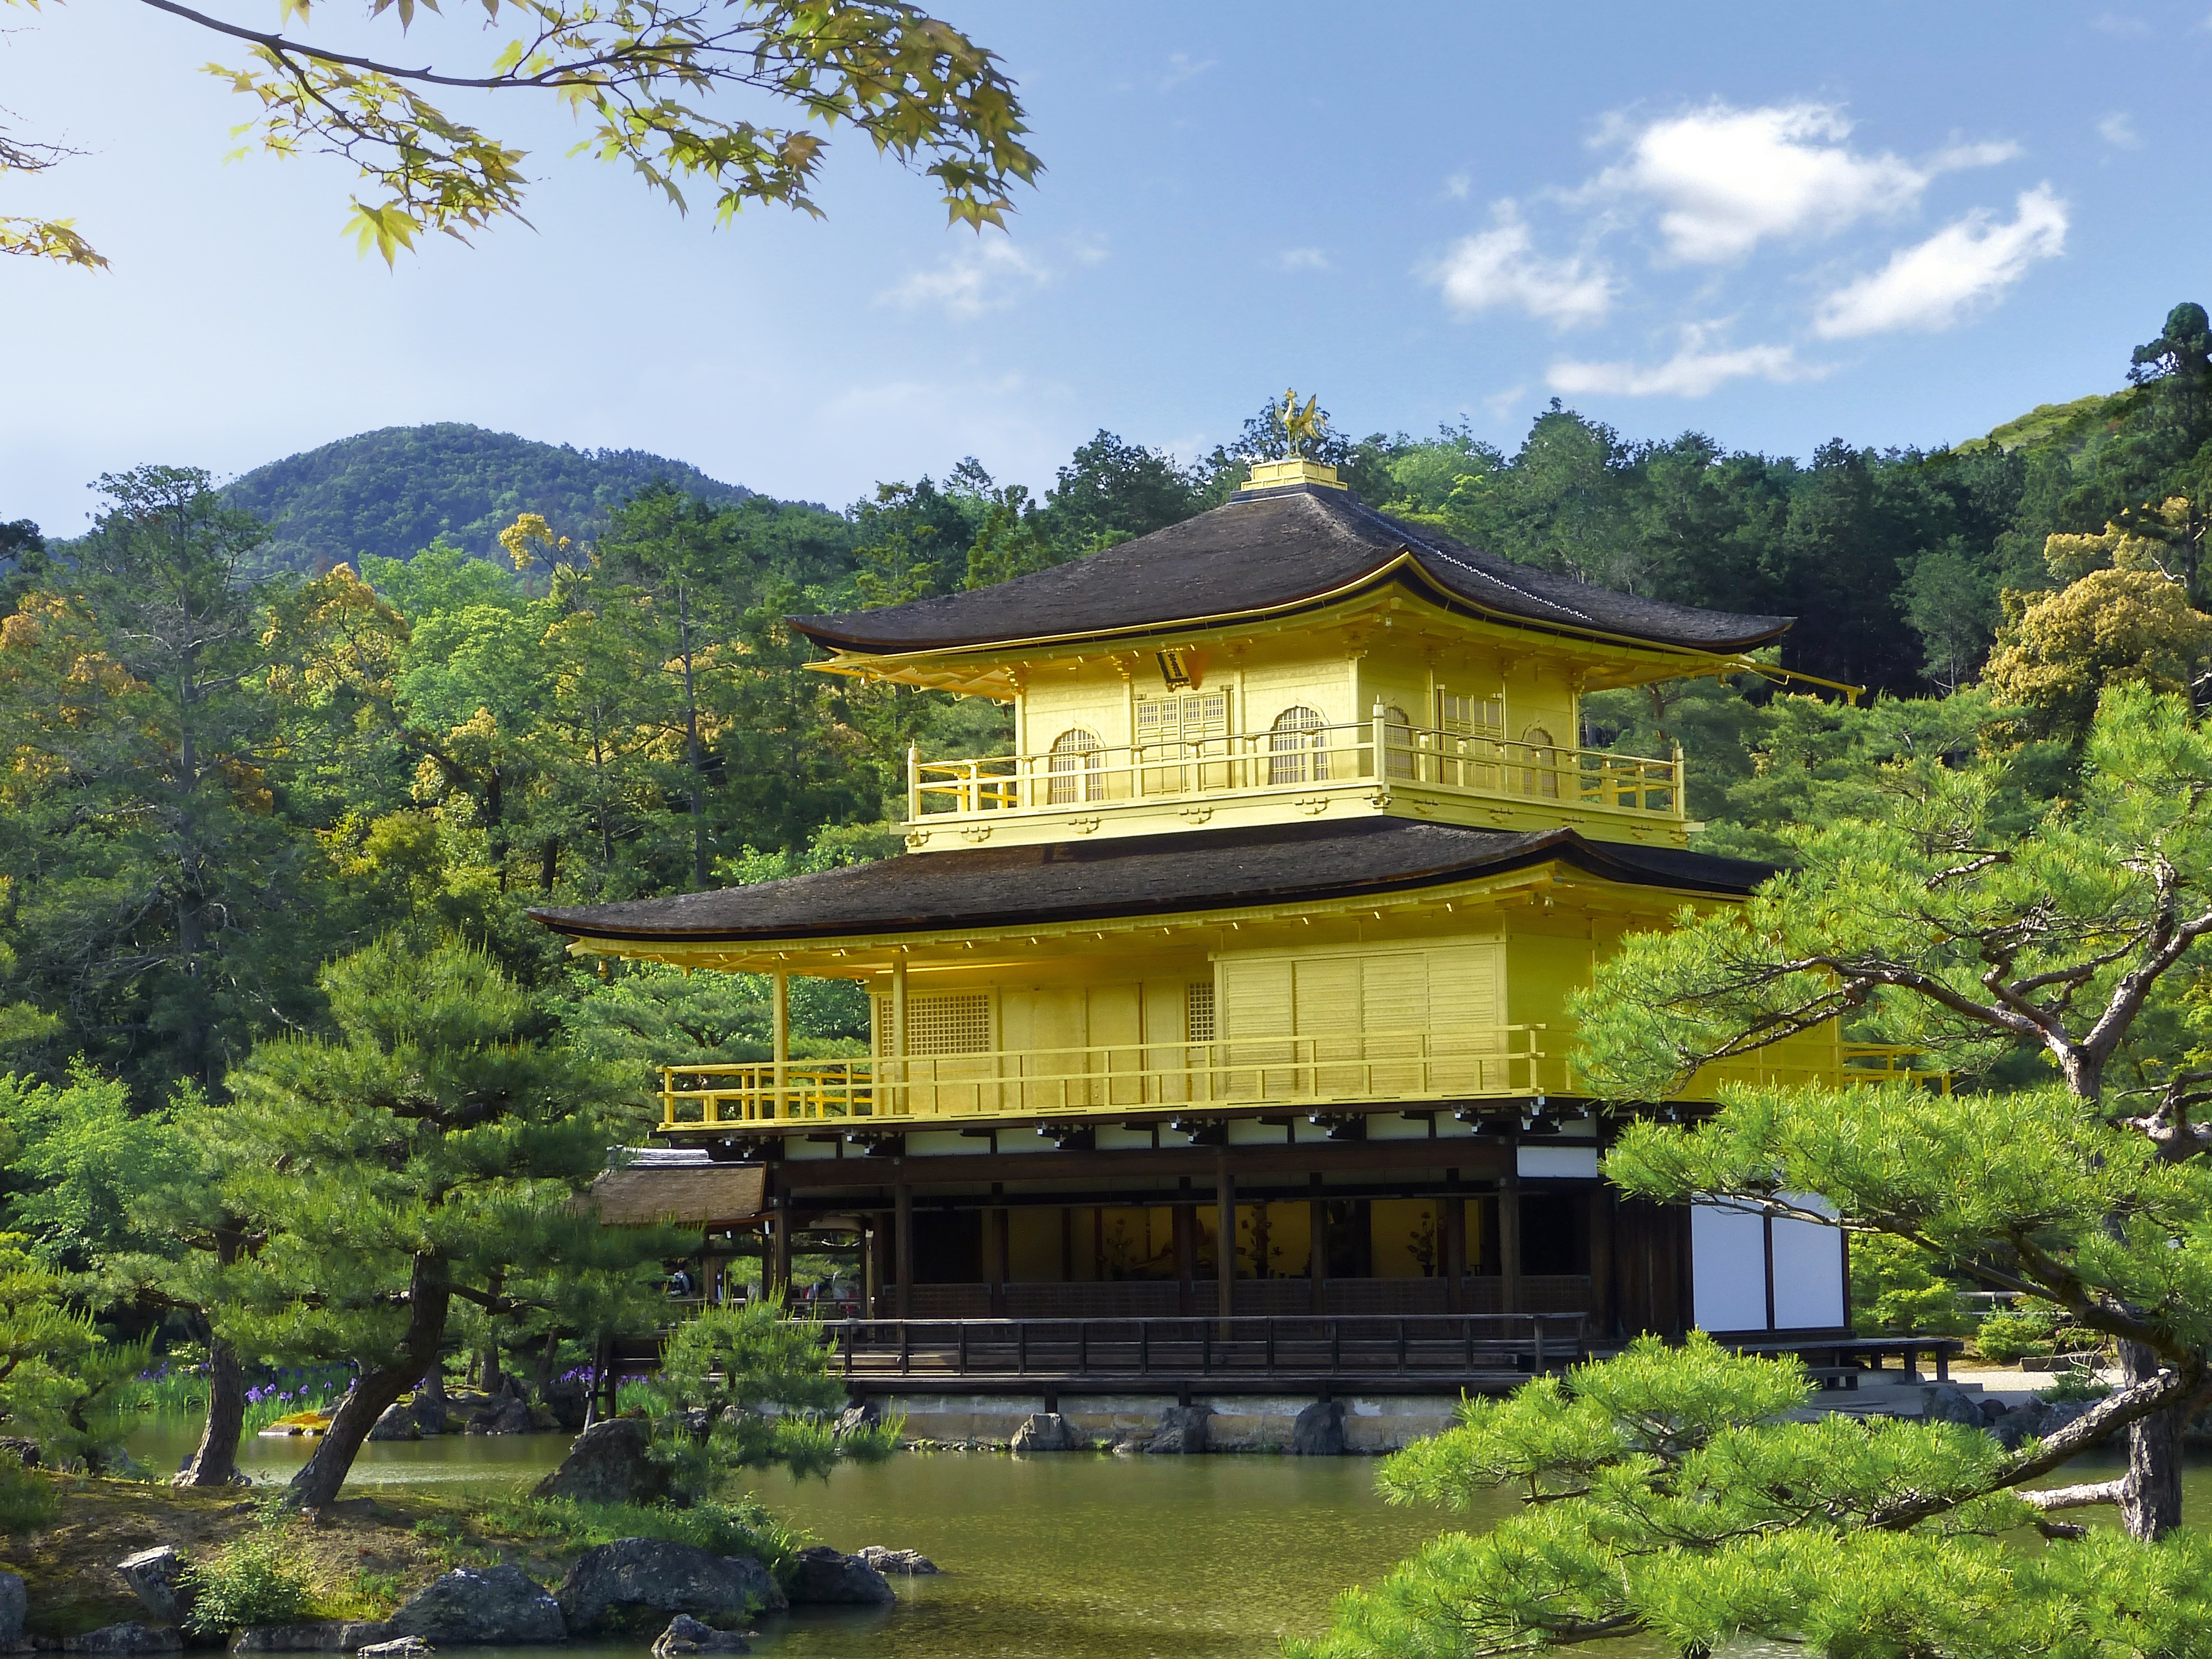
landscape, tree, pond, green, park, garden, japan, plants, temple, shrine, botanical garden, estate, chinese architecture, pagoda, golden pavilion, historic site, shinto shrine, place of interest, kyoto prefecture, kinkaku, muromachi period